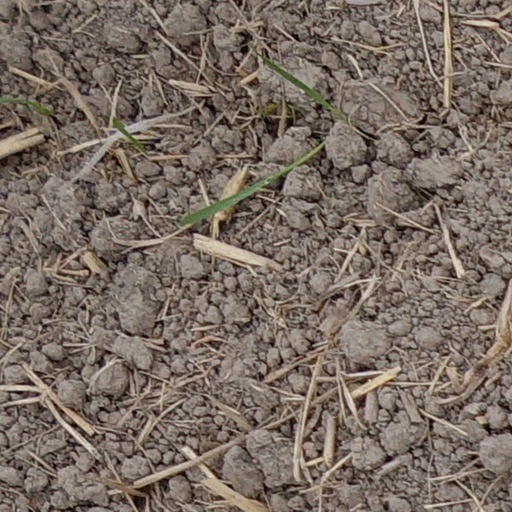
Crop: wheat